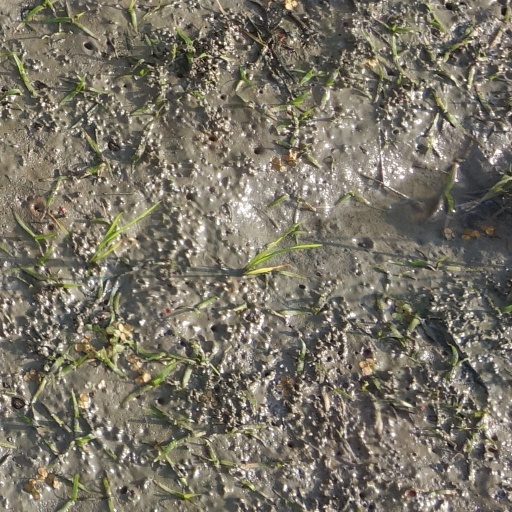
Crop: rice